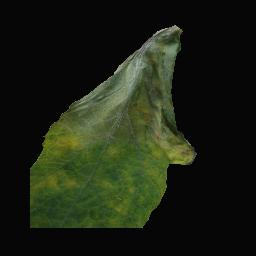
Label: Tomato___Late_blight